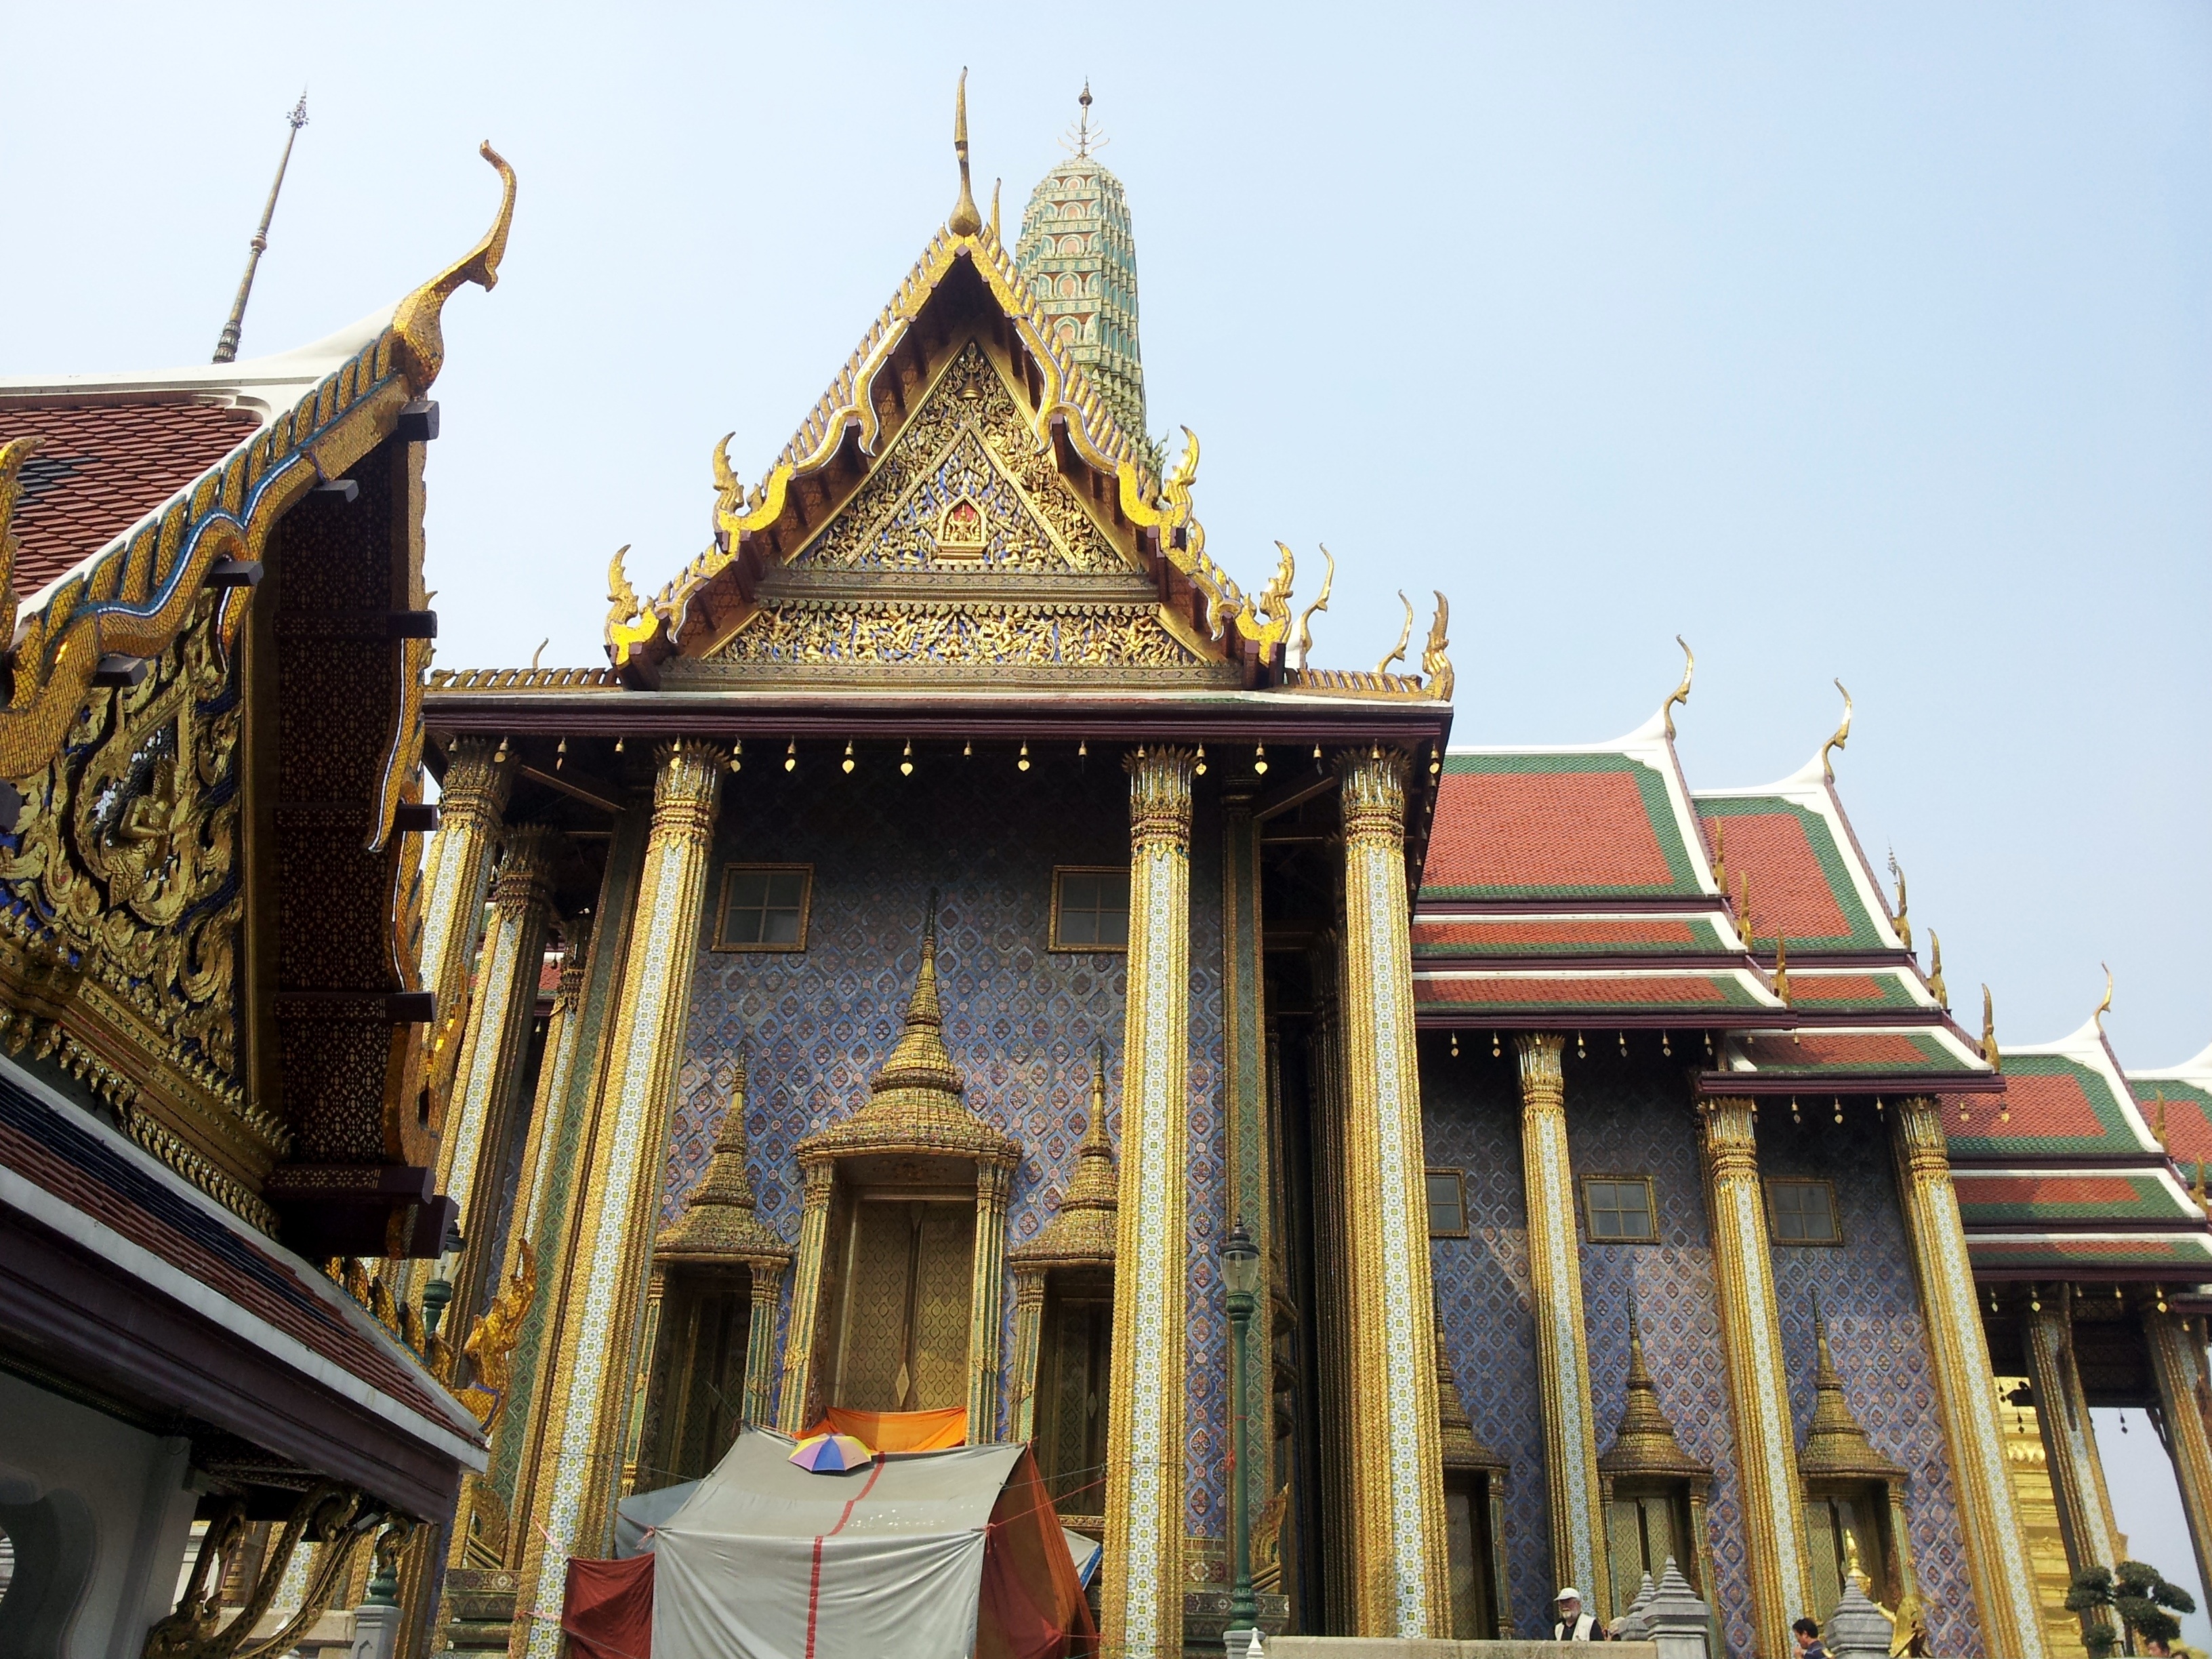
building, palace, tower, buddhist, landmark, place of worship, temple, shrine, chinese architecture, thai, wat, hindu temple, historic site